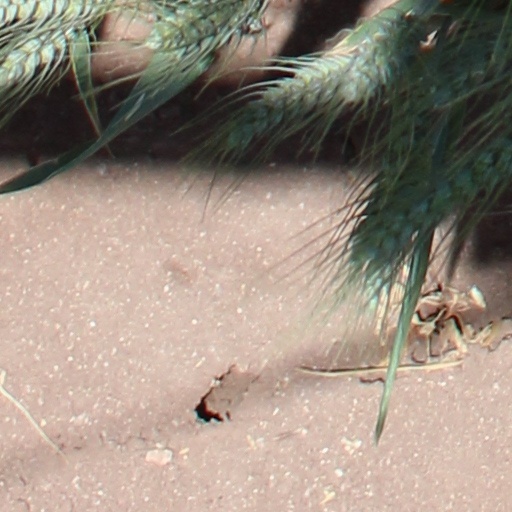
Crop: wheat